Remei Sipi

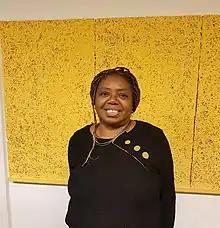
Sipi in 2019

Remei Sipi Mayo (born 1952), also known as Tía Remei, is an Equatorial Guinean writer, editor, educator, and activist focused on gender and development.